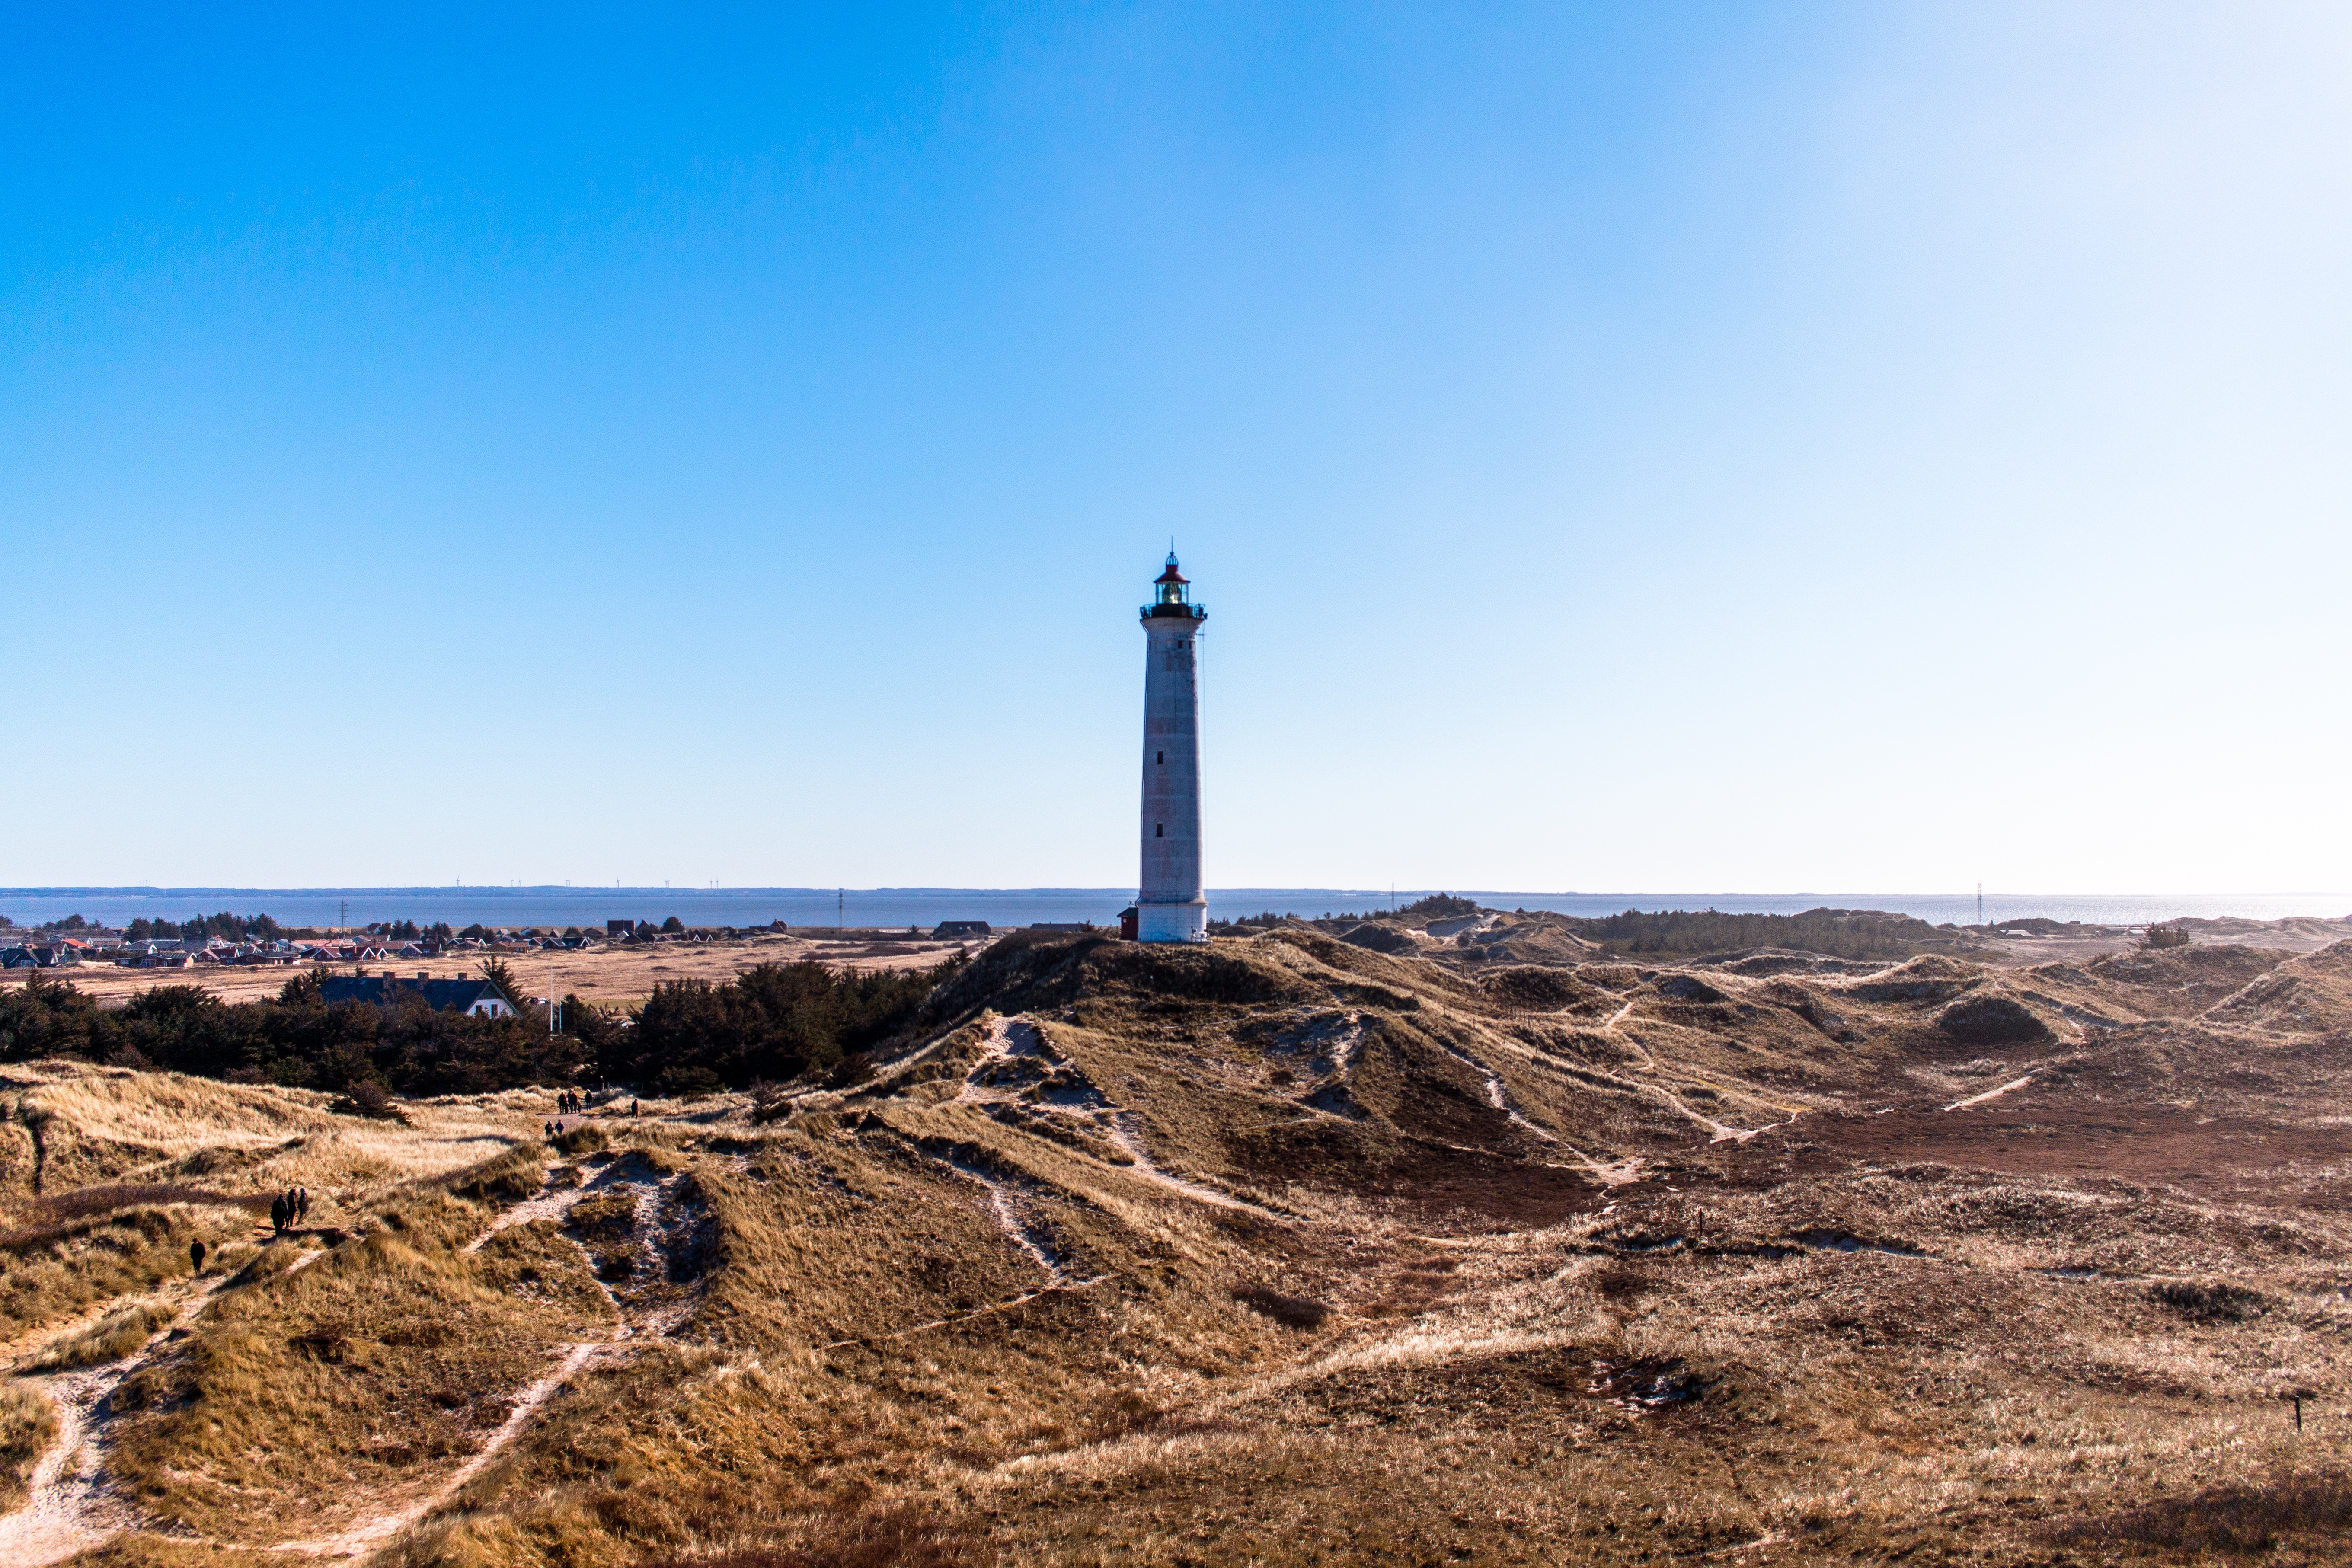
landscape, sea, coast, ocean, horizon, lighthouse, hill, summer, coastline, tower, blue sky, denmark, cape, landform, sand dunes, danish west coast, lyngvig fyr, natural environment